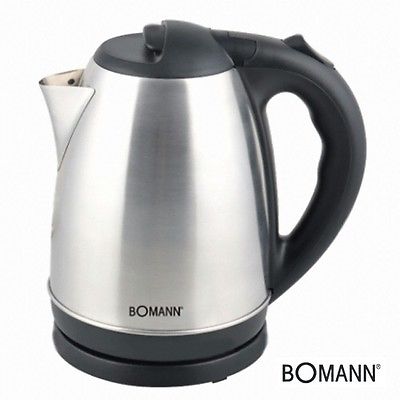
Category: kettle